Parade Armour of Henry II of France

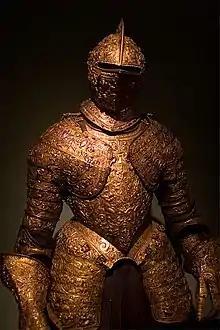
A different suit of armor of Henry II, Museum of Ethnology, Vienna

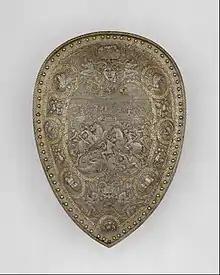
A shield of Henry II, Metropolitan Museum of Art

Parade armour became an elaborate and ornate Renaissance art form intended to both glorify war and flatter the military prowess of the royal subject. Surviving examples include decorated shields, helmets, and full suits of armour. Delaune was an important contributor to the form, and Henry II commissioned a number of similar works, including a panel for his horse, and some bucklers (shields) now in the Louvre, both by Delaune. In addition surviving works for Henry include a full suit at the Museum of Ethnology, Vienna.